Havana Brown (musician)

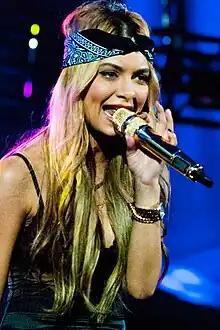
Brown performing at the B96 Summerbash in Chicago on 16 June 2012.

In April 2011, Brown was a supporting act for Chris Brown's Australian leg of his F.A.M.E. Tour. On 29 April 2011, Brown released her debut single "We Run the Night", which was written and produced by Cassie Davis and Snob Scrilla of the production duo More Mega. The song peaked at No.5 on the ARIA Singles Chart and was certified triple platinum by the Australian Recording Industry Association (ARIA), for selling 210,000 copies. On 4 September 2011, Brown told "The Daily Telegraph" that she had signed a US recording contract with Universal Republic Records via producer RedOne's label 2101 Records. The official remix of "We Run the Night", featuring additional production by RedOne and a rap verse by American rapper Pitbull, was released in the United States on 27 September 2011. It peaked at No.1 on the US Hot Dance Club Songs chart. Brown's second single "Get It" was released on 9 September 2011, and peaked at No.38 on the ARIA Singles Chart. On 20 April 2012, Brown released a promotional single titled "City of Darkness".